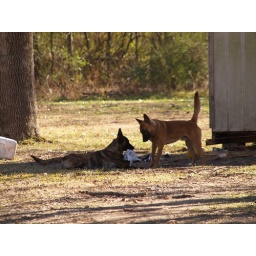
Deport Texas Old Historic Small Town in 2011 Two dog playing with towel  Roads Building Signs Architecture